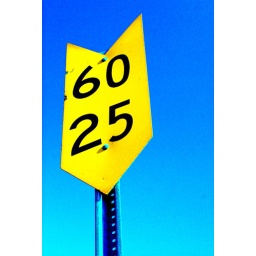
no idea what it means... but it looked pretty cool. sign as found along the railroad tracks in Orange